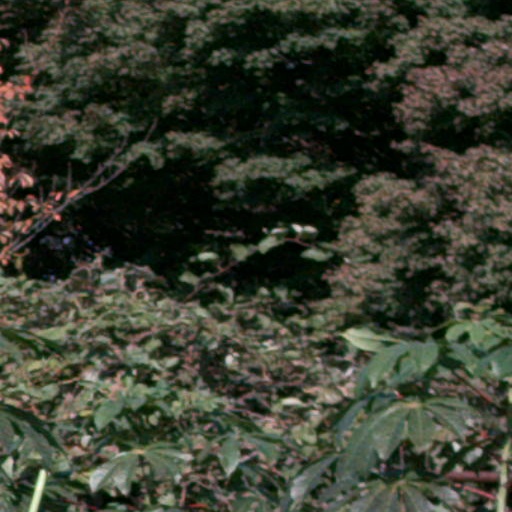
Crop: cassava